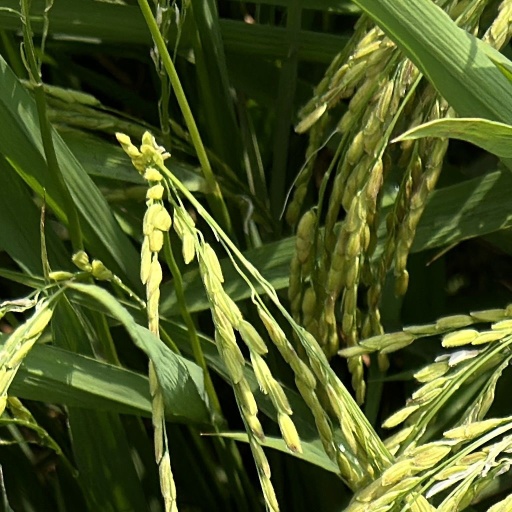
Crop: rice